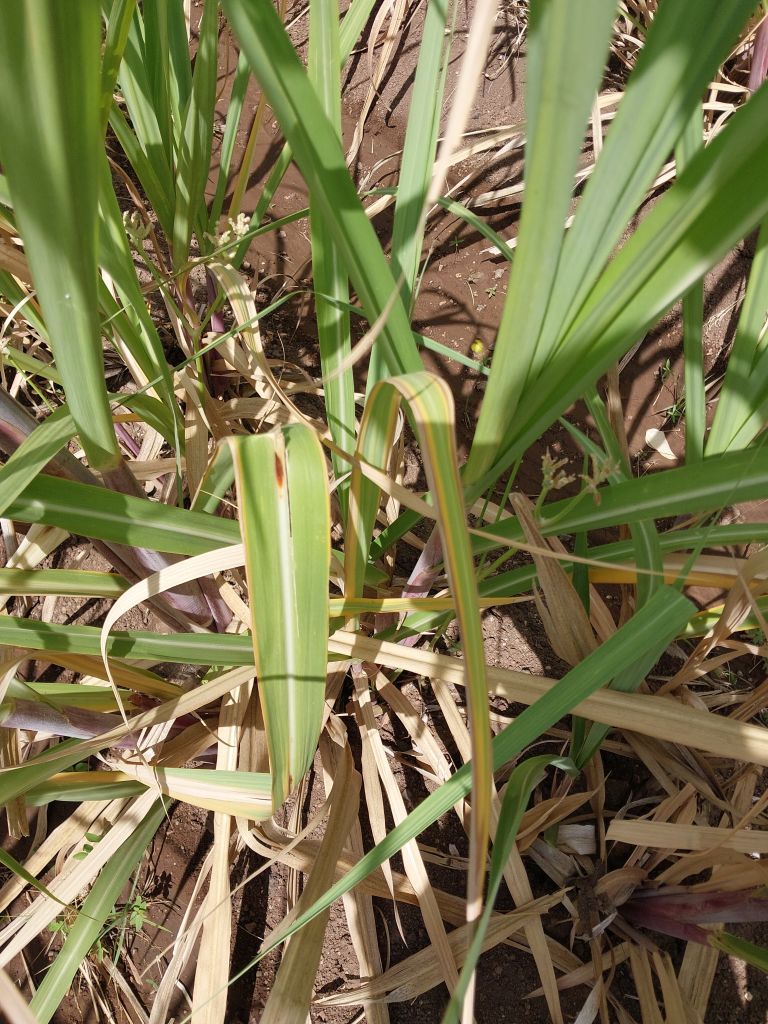
Label: Brown Spot